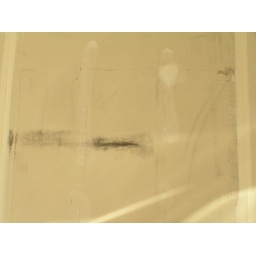
wall in garage with dirty drywall before move in